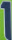
Number: 1